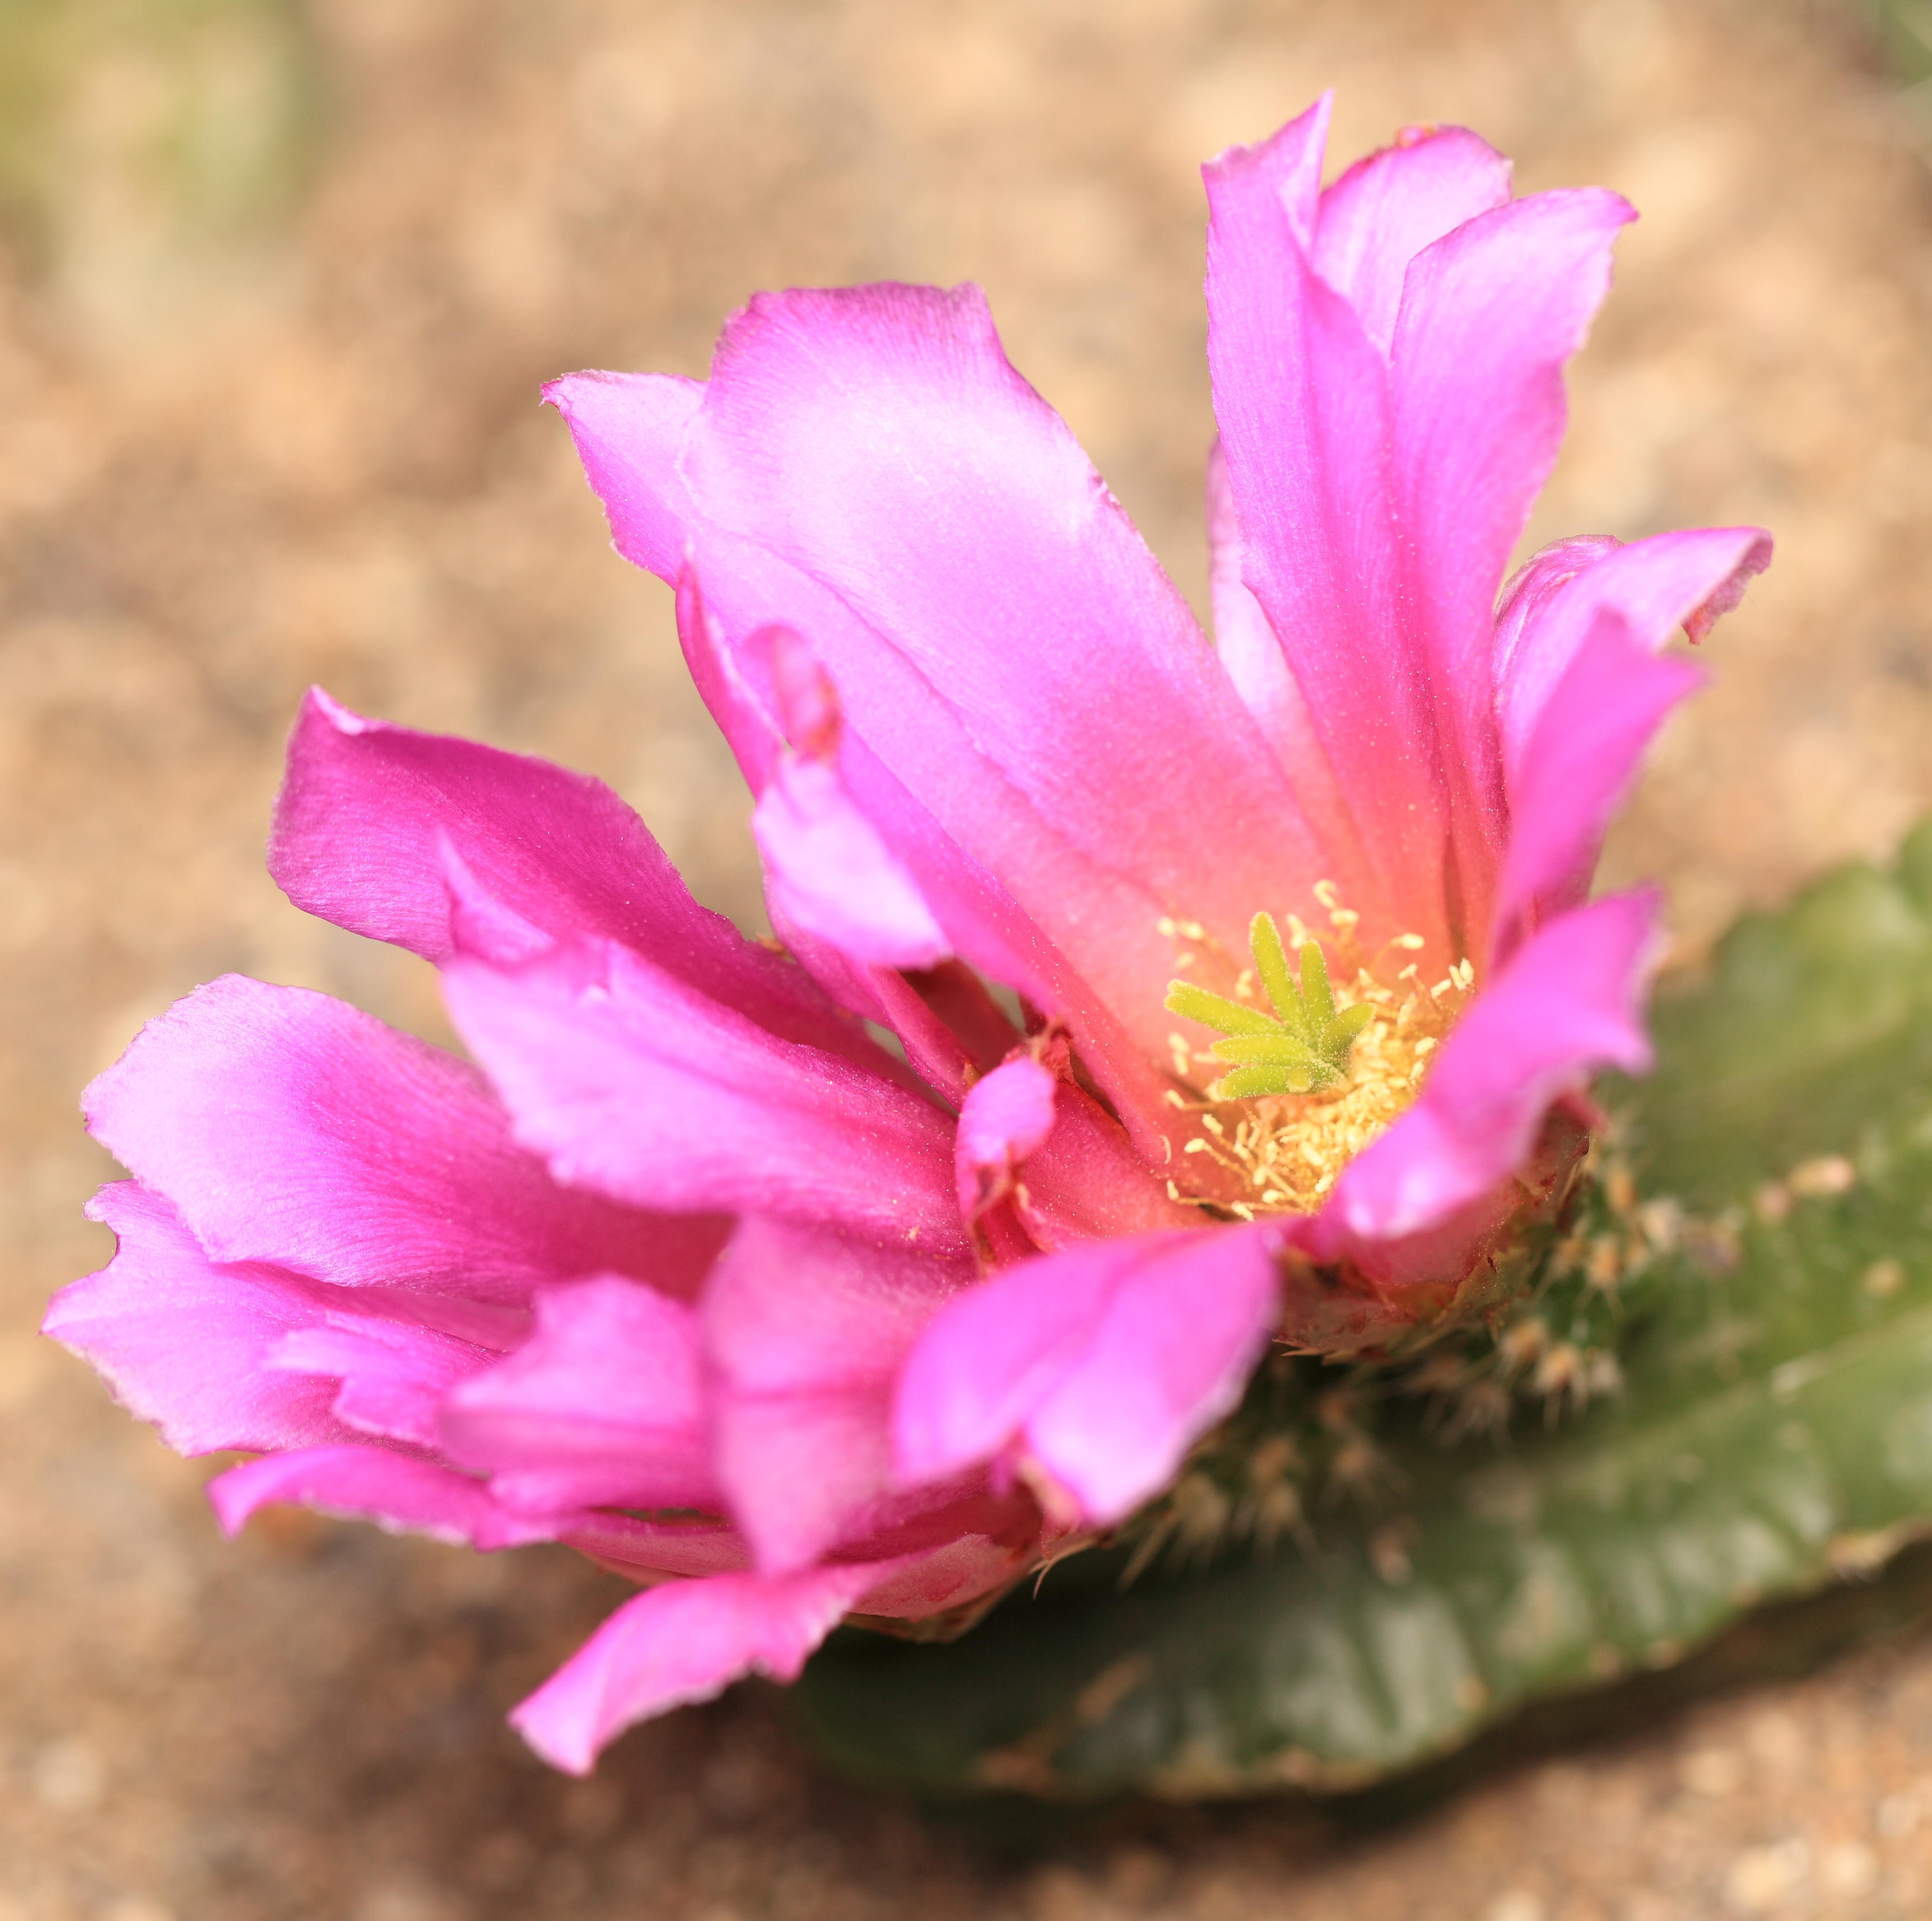
blossom, plant, leaf, flower, petal, high, botany, pink, flora, wildflower, shrub, 5d, hires, markii, hi, res, resolution, gunma, maebashi, gunmaflowerpark, macro photography, flowering plant, echinocereus, ladyfingercactus, pentalophus, land plant